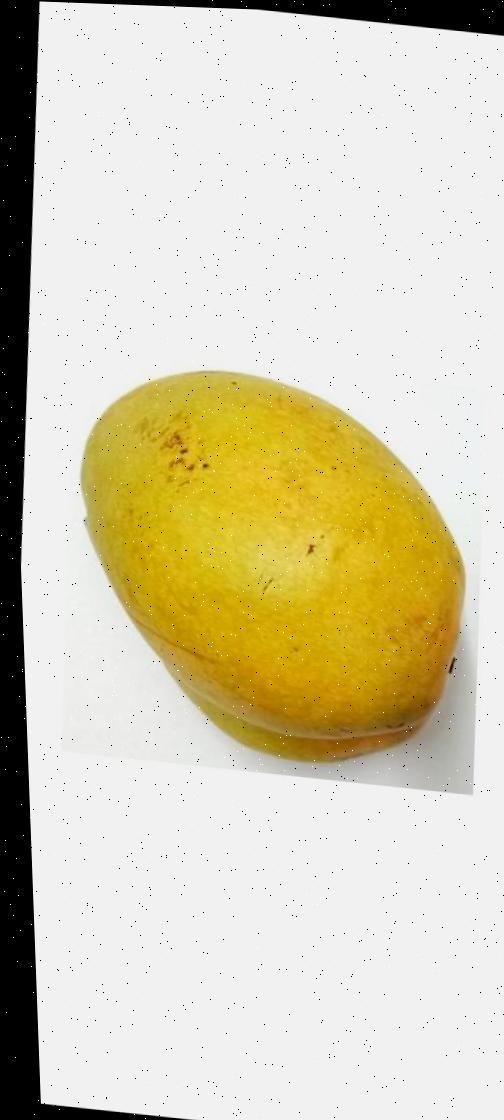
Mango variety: Bari-11